National Archives facilities

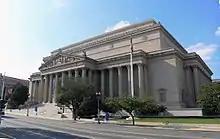
The National Archives Building from Constitution Avenue

The National Archives Building, known informally as Archives I, located north of the National Mall on Constitution Avenue in Washington, D.C., opened as its original headquarters in 1935. It holds the original copies of the three main formative documents of the United States and its government: the Declaration of Independence, the Constitution, and the Bill of Rights. It also hosts a copy of the 1297 Magna Carta confirmed by Edward I. These are displayed to the public in the main chamber of the National Archives, which is called the "Rotunda for the Charters of Freedom." The National Archives Building also exhibits other important American historical documents such as the Louisiana Purchase Treaty, the Emancipation Proclamation, and collections of photography and other historically and culturally significant American artifacts.